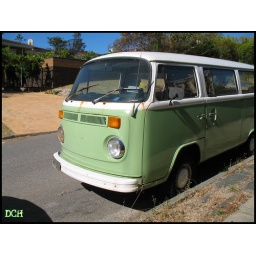
This little green camper van is parked in exactly the same spot on Google Maps.:-)White Gum Valley, Western Australia.